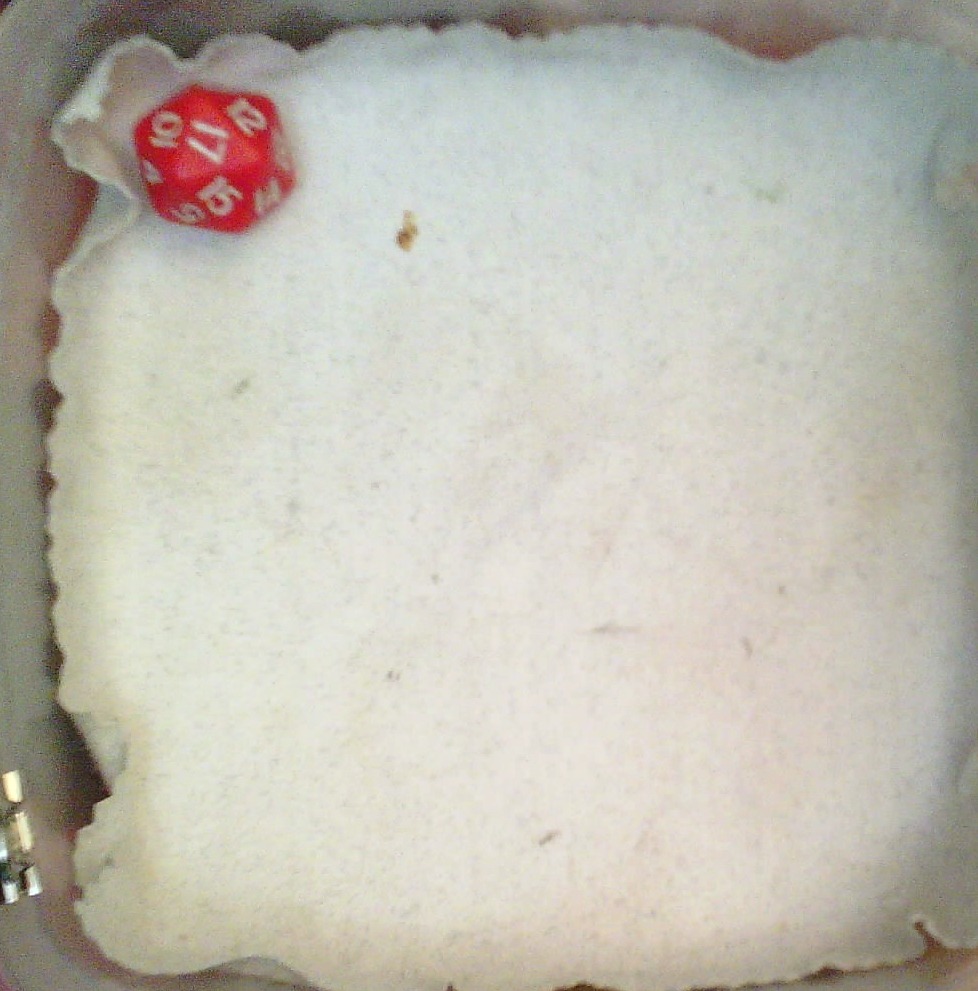
Dice in frame:
type: d20
value: 17
Label source: human
Face values trusted: yes